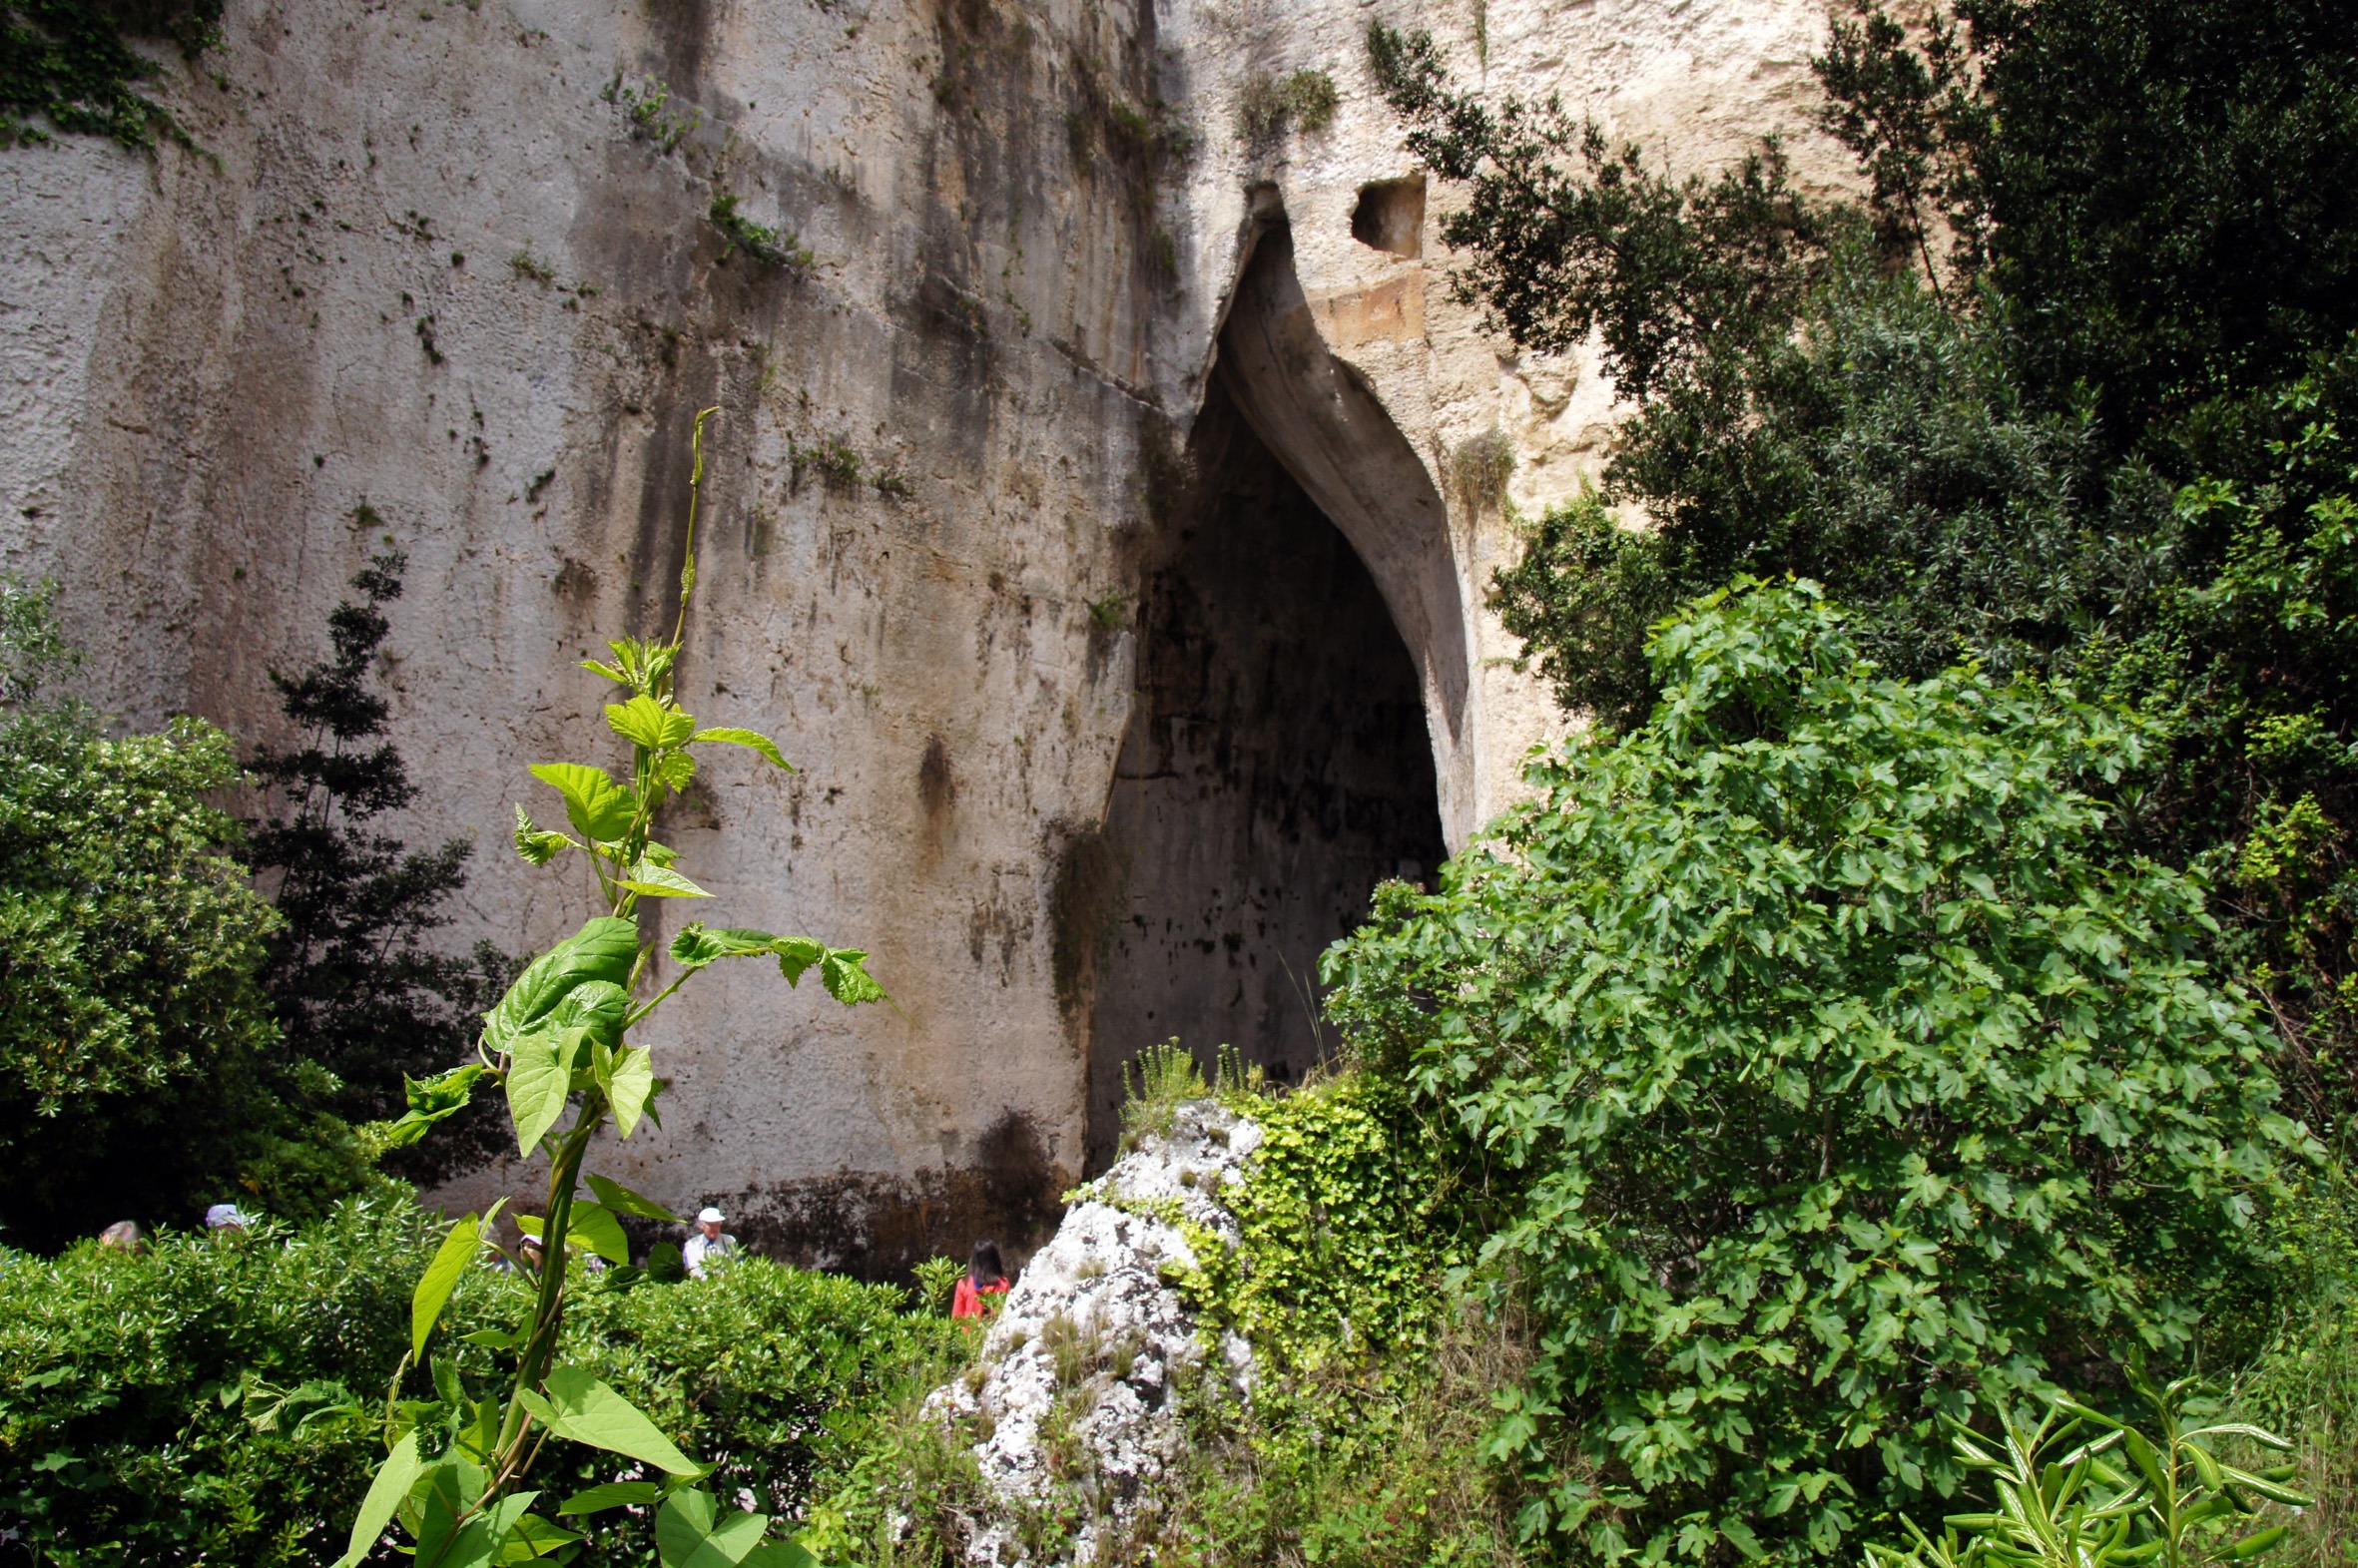
tree, forest, rock, trail, flower, green, jungle, park, garden, rainforest, sicily, siracusa, syracuse, ear of dionysus, rock cave